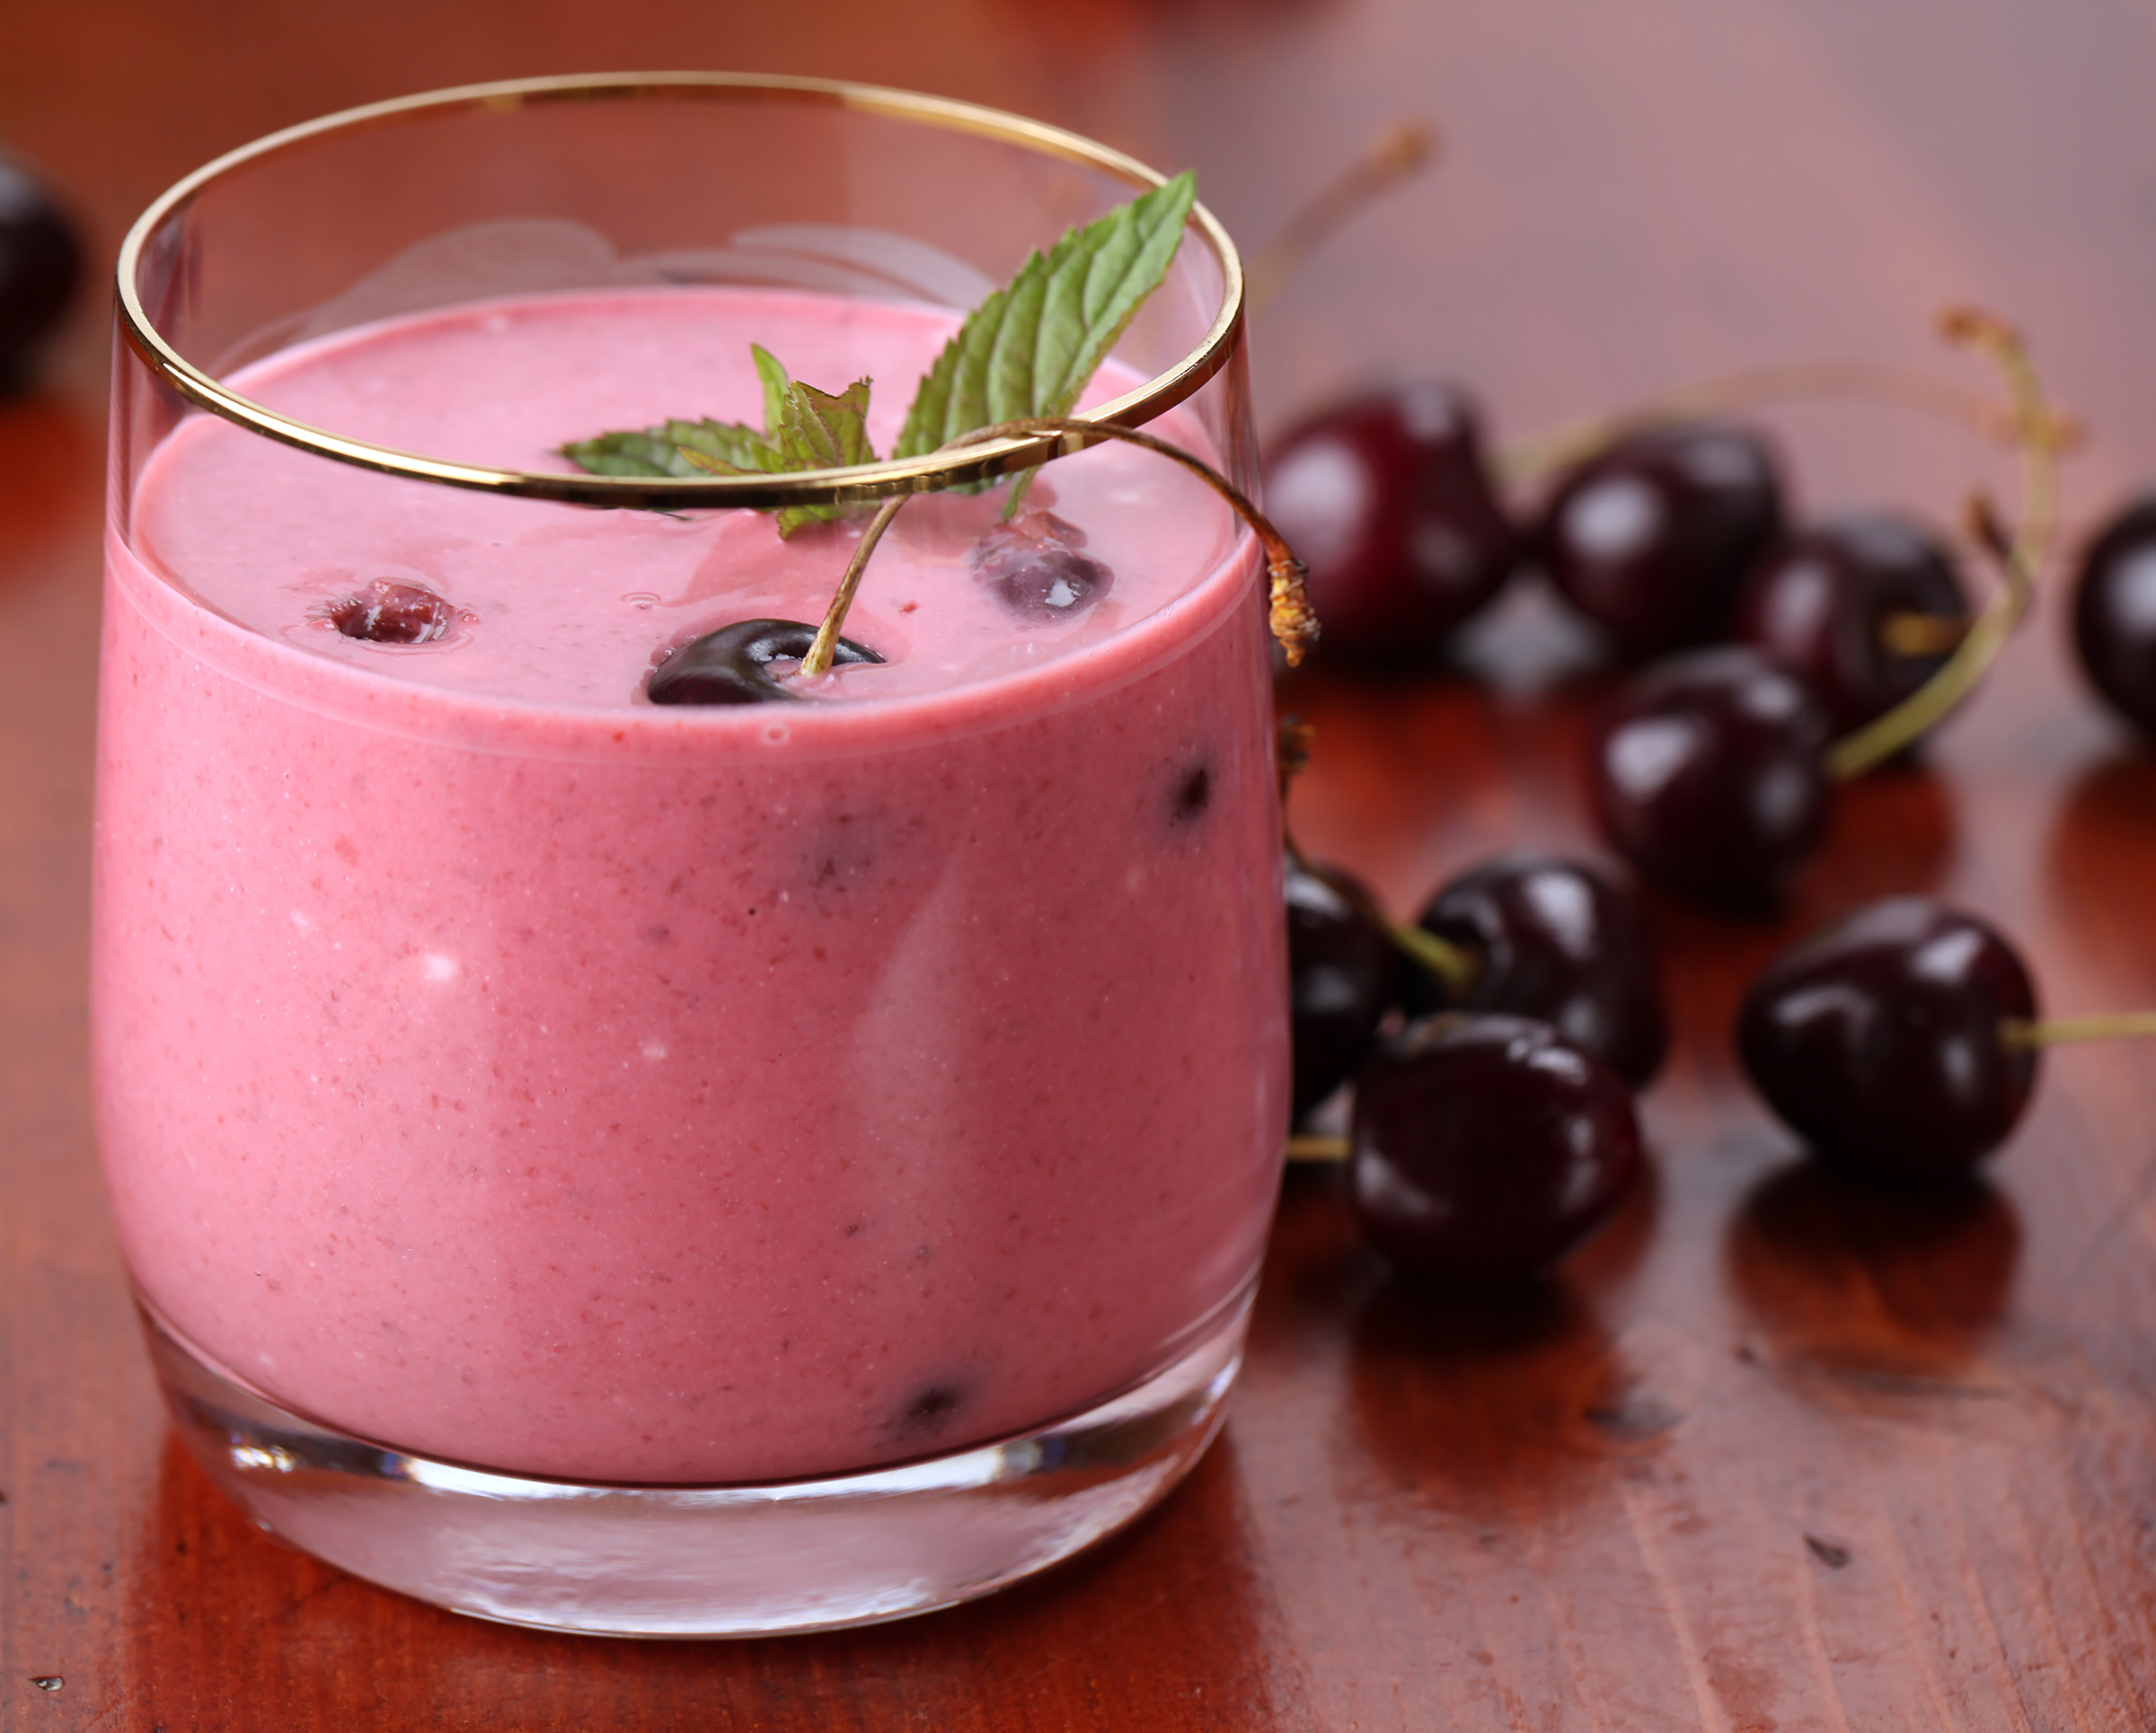
smoothie, food, drink, blackberry, health shake, berry, batida, fruit, ingredient, plant, milkshake, blueberry, grape juice, superfood, produce, dish, cuisine, recipe, non alcoholic beverage, juice